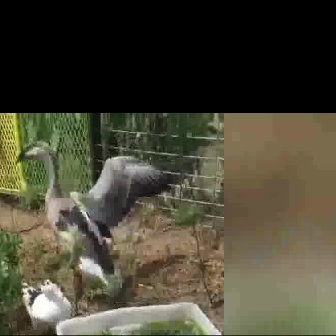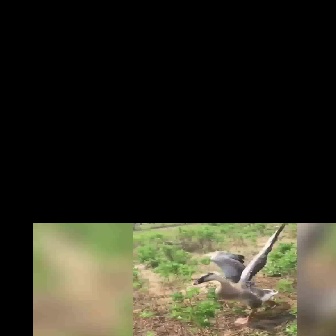
  Please identify the target specified by the bounding box [14,138,190,314] in the first image and locate it in the second image. Return the coordinates in [x_min,y_min,x_max,y_max] format.
Answer: [193,223,294,324]